Mecha Wolf 450

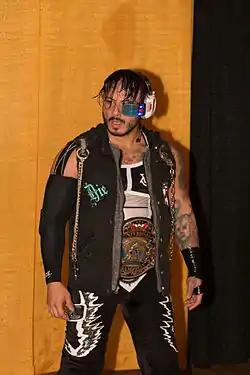
Mr. 450 during his tour as Universal Champion.

He returned to WWC on April 4, 2015 to challenge for the Universal World Heavyweight Championship in the main event of Camino a la Gloria, but the match ended without a clear winner and Carlos "Chicano" Cotto retained. The series between both peaked in a cage match, which Hammet won to become the Universal Heavyweight Champion. At Aniversario 2015, he defeated Carly Colón to retain. During his reign as champion, Hammet would wear the belt in his appearances outside of Puerto Rico, carrying it with him in matches throughout the independent circuit of the United States and Canada. In an interview with WrestleZone, he explained that his intention was to give the title the foreign exposition that it had when Carlos Colón and Dory Funk feuded over it in the NWA territories and that he wanted people to feel "[that] this guy is going over to Japan with the belt and representing the island there. [...] This guy is going to Ecuador and he's representing there." On October 16, 2015, he debuted in Caution Wrestling Federation (CWF) by successfully defending the Universal Heavyweight Championship against masked luchador Zoom Driver, marking the first time that the title had been on the line in Mexican territory. On March 5, 2016, he lost the Universal Championship against Carlito.